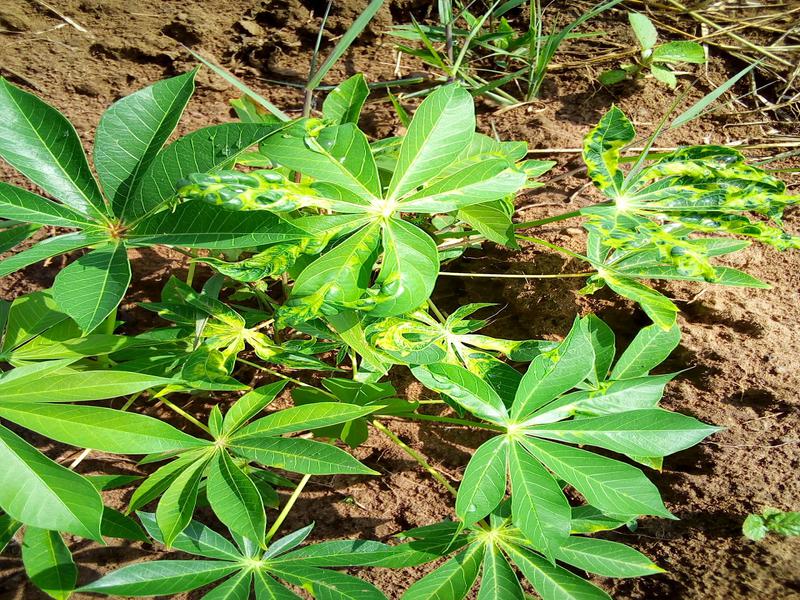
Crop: cassava
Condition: mosaic_disease